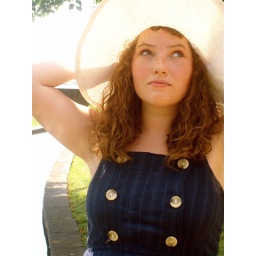
At a park in Elmira. She's looking beautiful in her big white hat :)